Hansheiri Inderkum

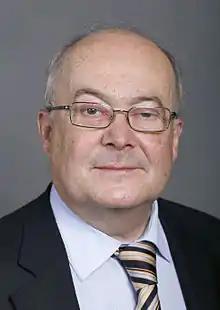

Hansheiri Inderkum (born 9 June 1947 in Altdorf, Switzerland) is a Swiss politician from the Christian Democratic People's Party of Switzerland (CVP). From 1995 to 2011 he represented the canton of Uri in the Council of States.